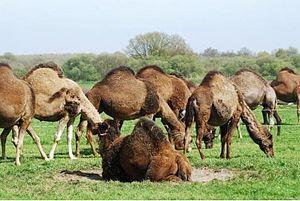
Kamelenmelkerij Smits est une entreprise laitière néerlandaise, productrice de lait de chamelle, originellement fondée à Cromvoirt en 2006 et implantée depuis 2010 dans le village de Berlicum dans le Brabant-Septentrional.